Architecture of the oil tanker

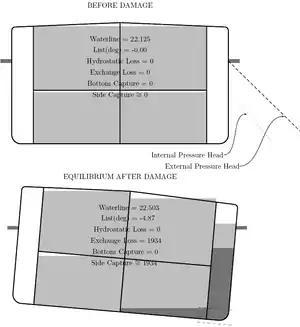
Mid-Deck Tanker, damage up 3 m. Light gray is oil, dark gray is seawater.

A Mid-Deck Tanker is a tanker design, which includes an additional deck intended to limit spills if the tanker is damaged. The extra deck is placed at about the middle of the draft of the ship.